Lamellaria perspicua

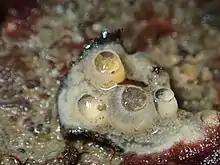
Eggs of Lamellaria perspicua.

Breeding takes place in spring and summer in this species. The sexes are separate and fertilisation is internal. The female deposits batches of up to 3000 eggs in capsules deposited in holes she has gnawed in the ascidian colony. The larvae hatch after about three weeks and are pelagic, probably drifting with the plankton for quite a long time.